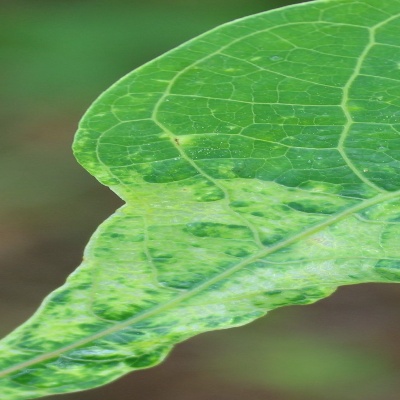
Crop: Cassava
Condition: mosaic